List of Farm to Market Roads in Texas (300–399)

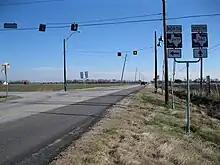
FM 361 at FM 2977

Farm to Market Road 361 (FM 361) is located in Fort Bend County. Its southern terminus is at FM 1994 at Long Point. FM 361 runs northwest for via Fairchilds, intersecting FM 2977, before ending at SH 36, south-southwest of Pleak.